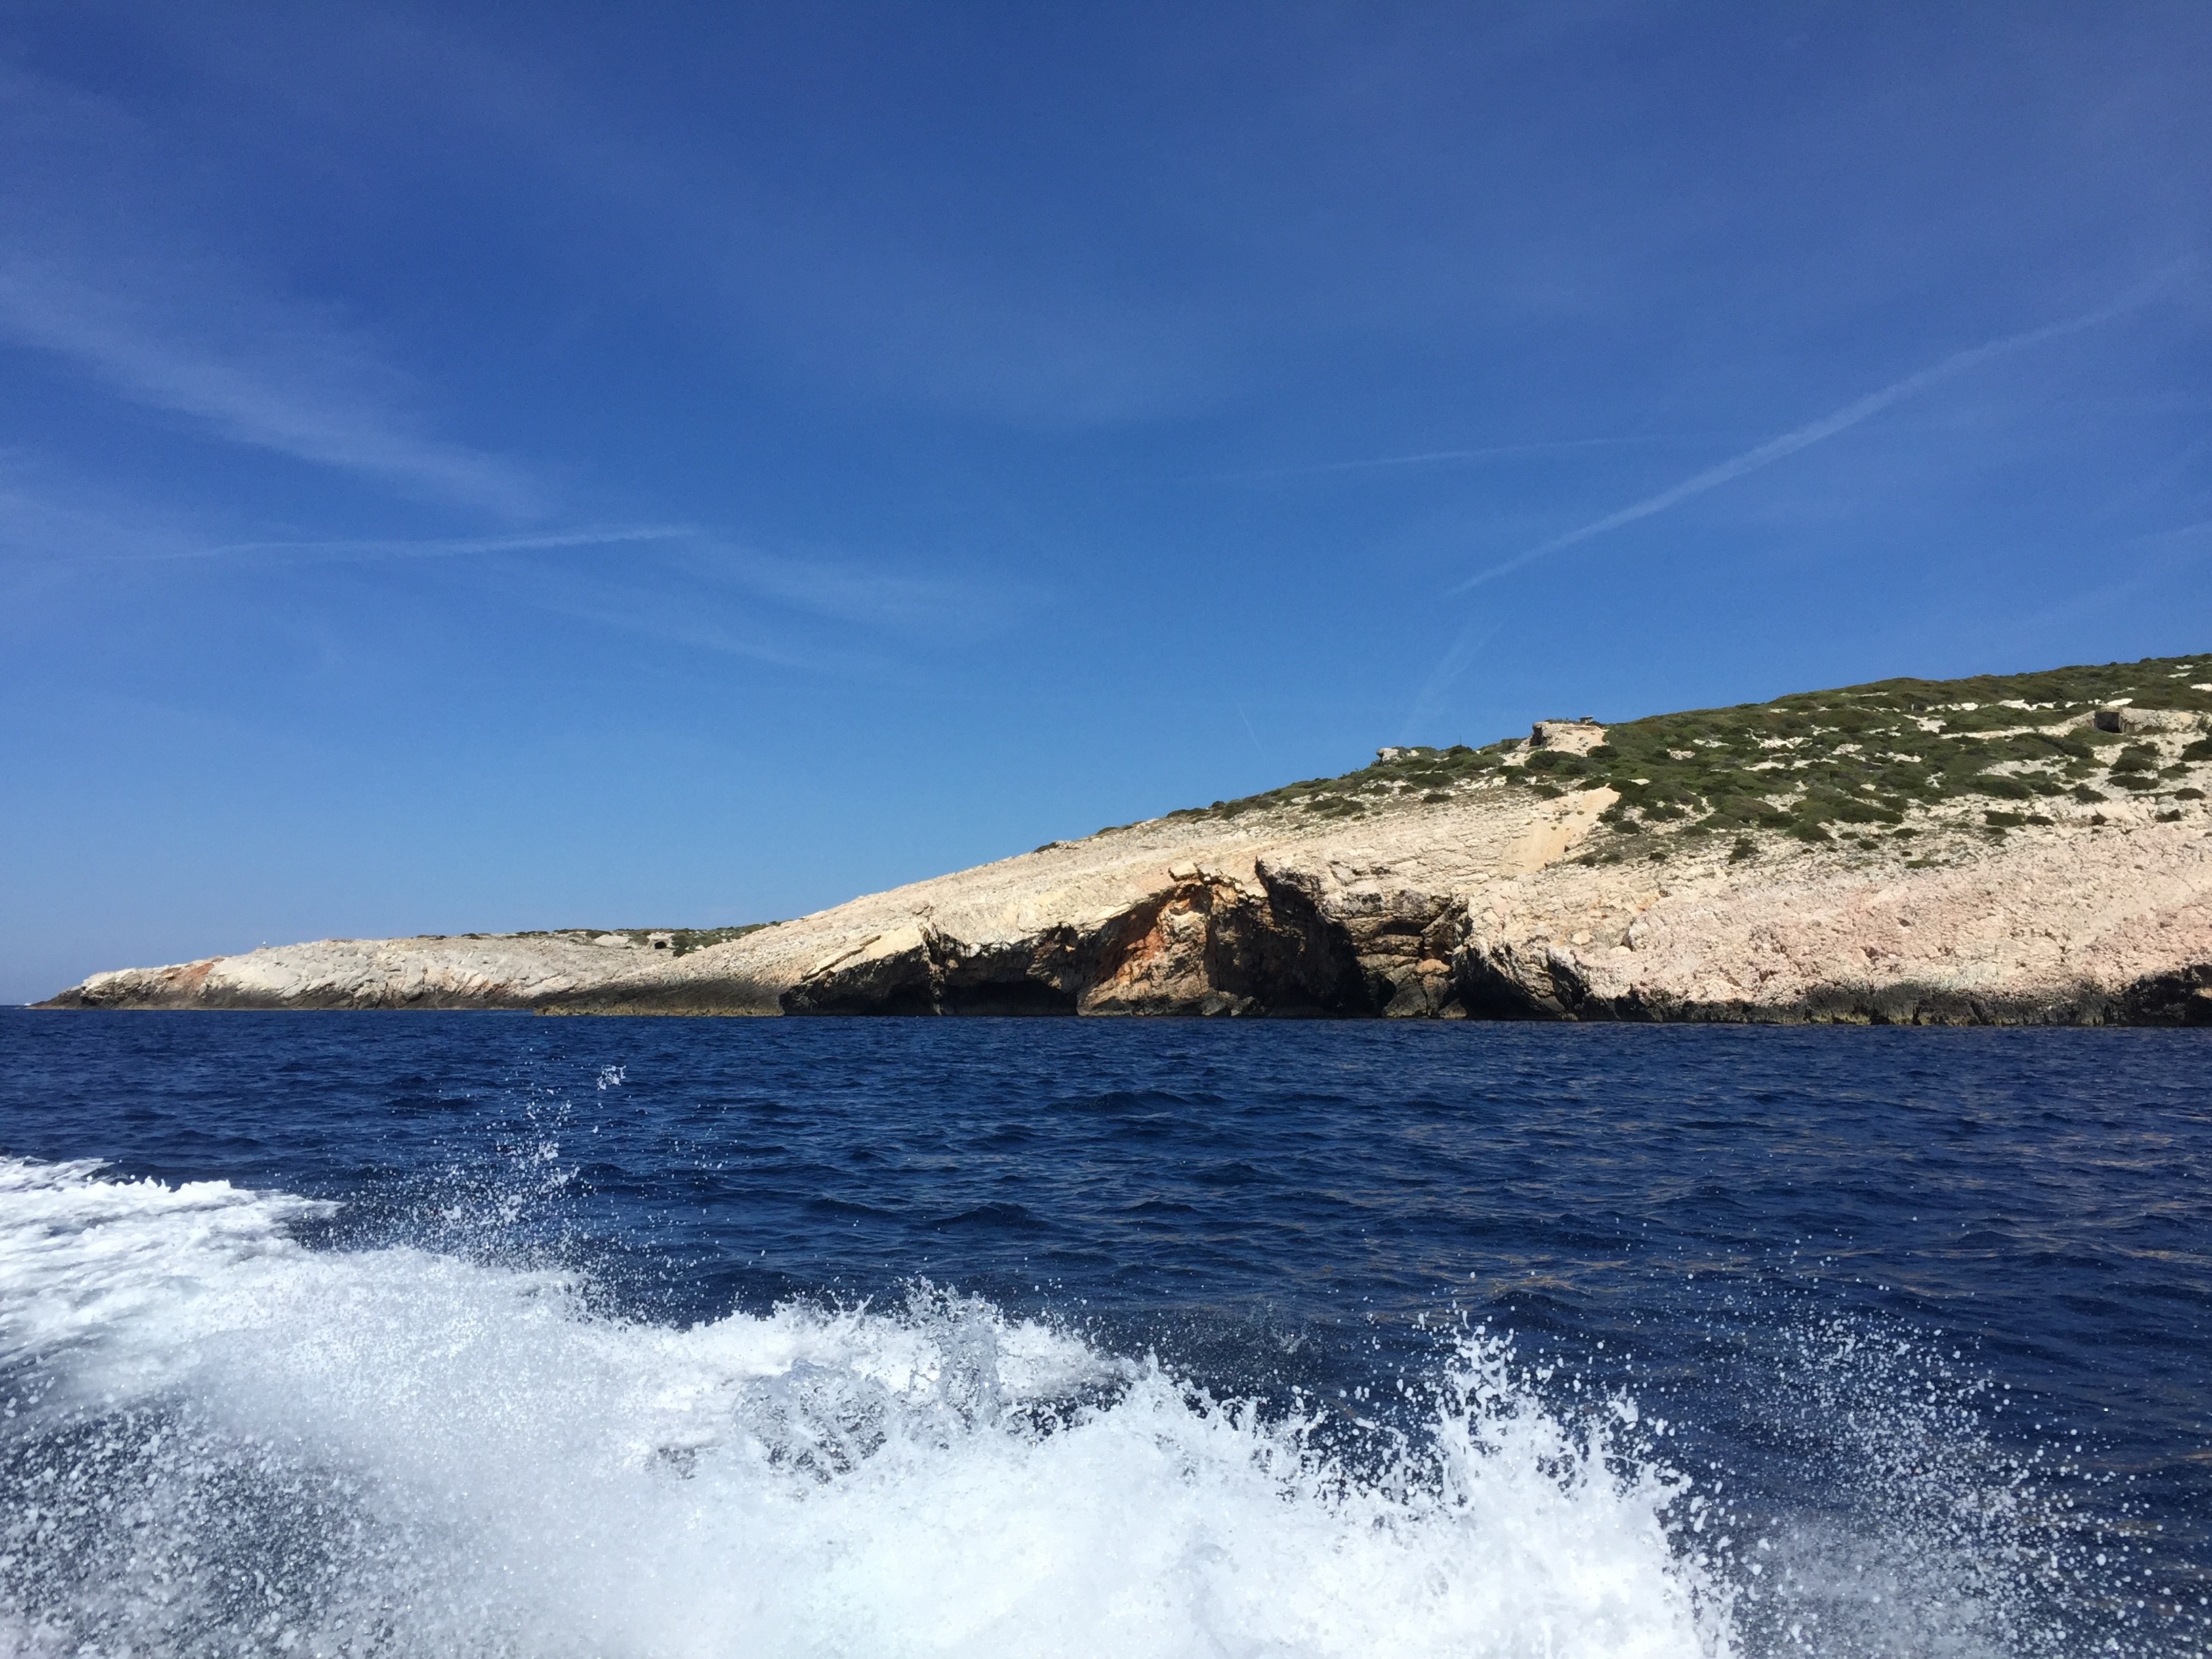
beach, landscape, sea, coast, water, nature, outdoor, rock, ocean, horizon, mountain, cloud, sky, boat, shore, wave, summer, vacation, motion, surf, vehicle, bay, blue, terrain, body of water, boating, cape, wind wave